PMSS Kashmir

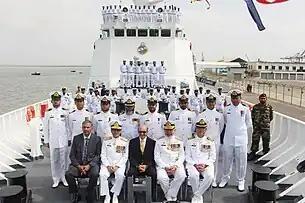

"Kashmir" was designed by China State Shipbuilding Corporation (CSSC)'s marine engineering subsidiary 708 Research Institute. It was built by Huangpu Wenchong Shipbuilding in the Chinese city of Guangzhou. It is a variant of the "Pattani"-class offshore patrol vessel in service with the Royal Thai Navy, and the P18N in service with the Nigerian Navy.